Ariadna Scriabina

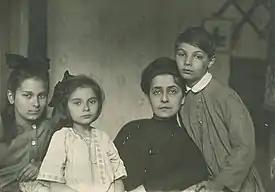
Tatyana Schletzer with Ariadna, Marina and Julian, Moscow, 1918

Scriabin had long thought of returning to Russia. However, his reputation was spoiled by his scandalous character and dubious family situation, and thus the return was delayed to February 1910.